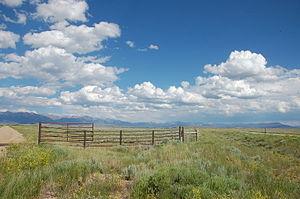
Le Thunder Basin National Grassland est situé dans le nord-est du Wyoming, dans le bassin de la rivière Powder, entre les montagnes Big Horn et les Black Hills. La prairie varie en altitude de 1100 mètres à 1600 mètres, et le climat est semi-aride. Le Grassland offre des possibilités de loisirs, comme la randonnée, le tourisme, la chasse et la pêche. Il n'y a pas de terrains de camping aménagés; cependant, le camping est autorisé. Les modèles de terrain sont très complexes en raison des terres fédérales, étatiques et privées entremêlées.
Upton est une ville située dans le comté de Weston, dans l’État du Wyoming, aux États-Unis. Sa population s'élevait à 1 100 habitants lors du recensement de 2010.